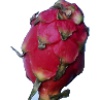
Label: red_pitahaya